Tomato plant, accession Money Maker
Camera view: tilt-top (135 deg); turntable rotation: 180 degrees
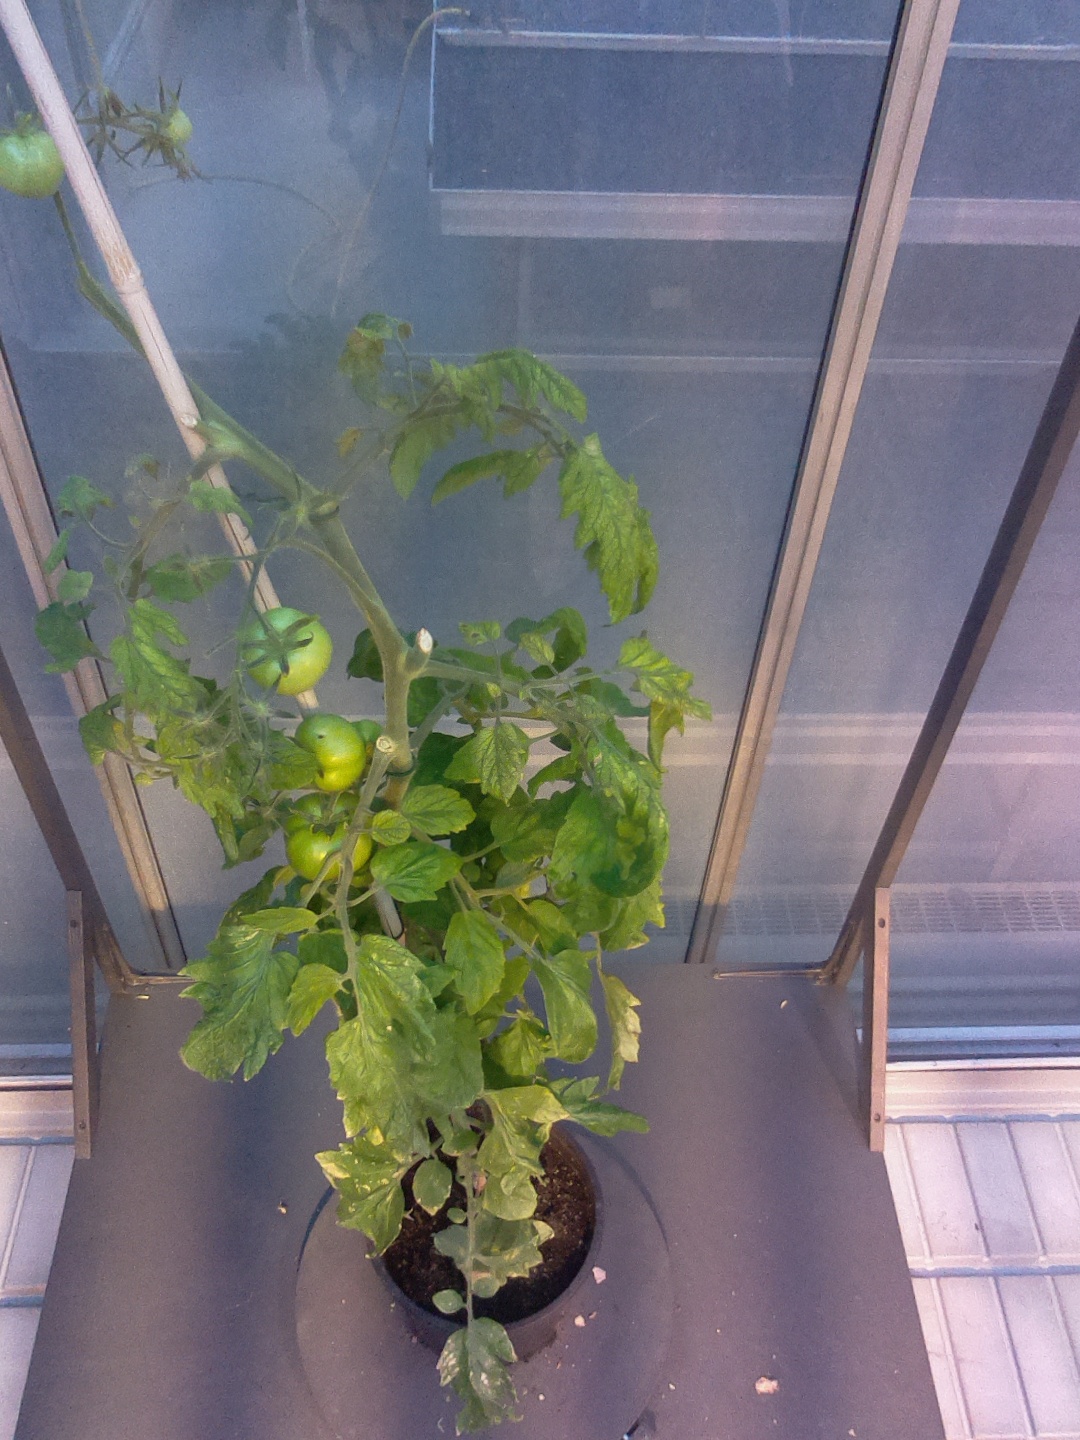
BBCH growth stage 79: 90% -100% of final fruit size